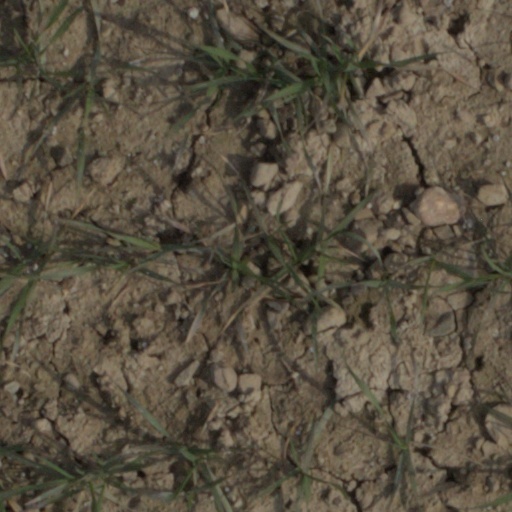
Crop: wheat